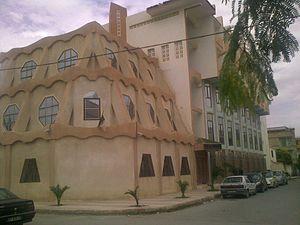
Institut régional de formation musicale de Batna
L’Institut régional de formation musicale de Batna appeler aussi le conservatoire régional de Batna est un organisme d'enseignement artistique de la ville de Batna en Algérie. Créé en 1987, l'IRFM est un organisme lié au ministère de la Culture et au ministère de la Communication algériens.
La musique dans les Aurès est représentée par plusieurs styles diversifiés dans les régions des Aurès en plusieurs langues chaoui, Arabe algérien, français et anglais, elle comprend la musique chaoui typique du terroir aurassien.